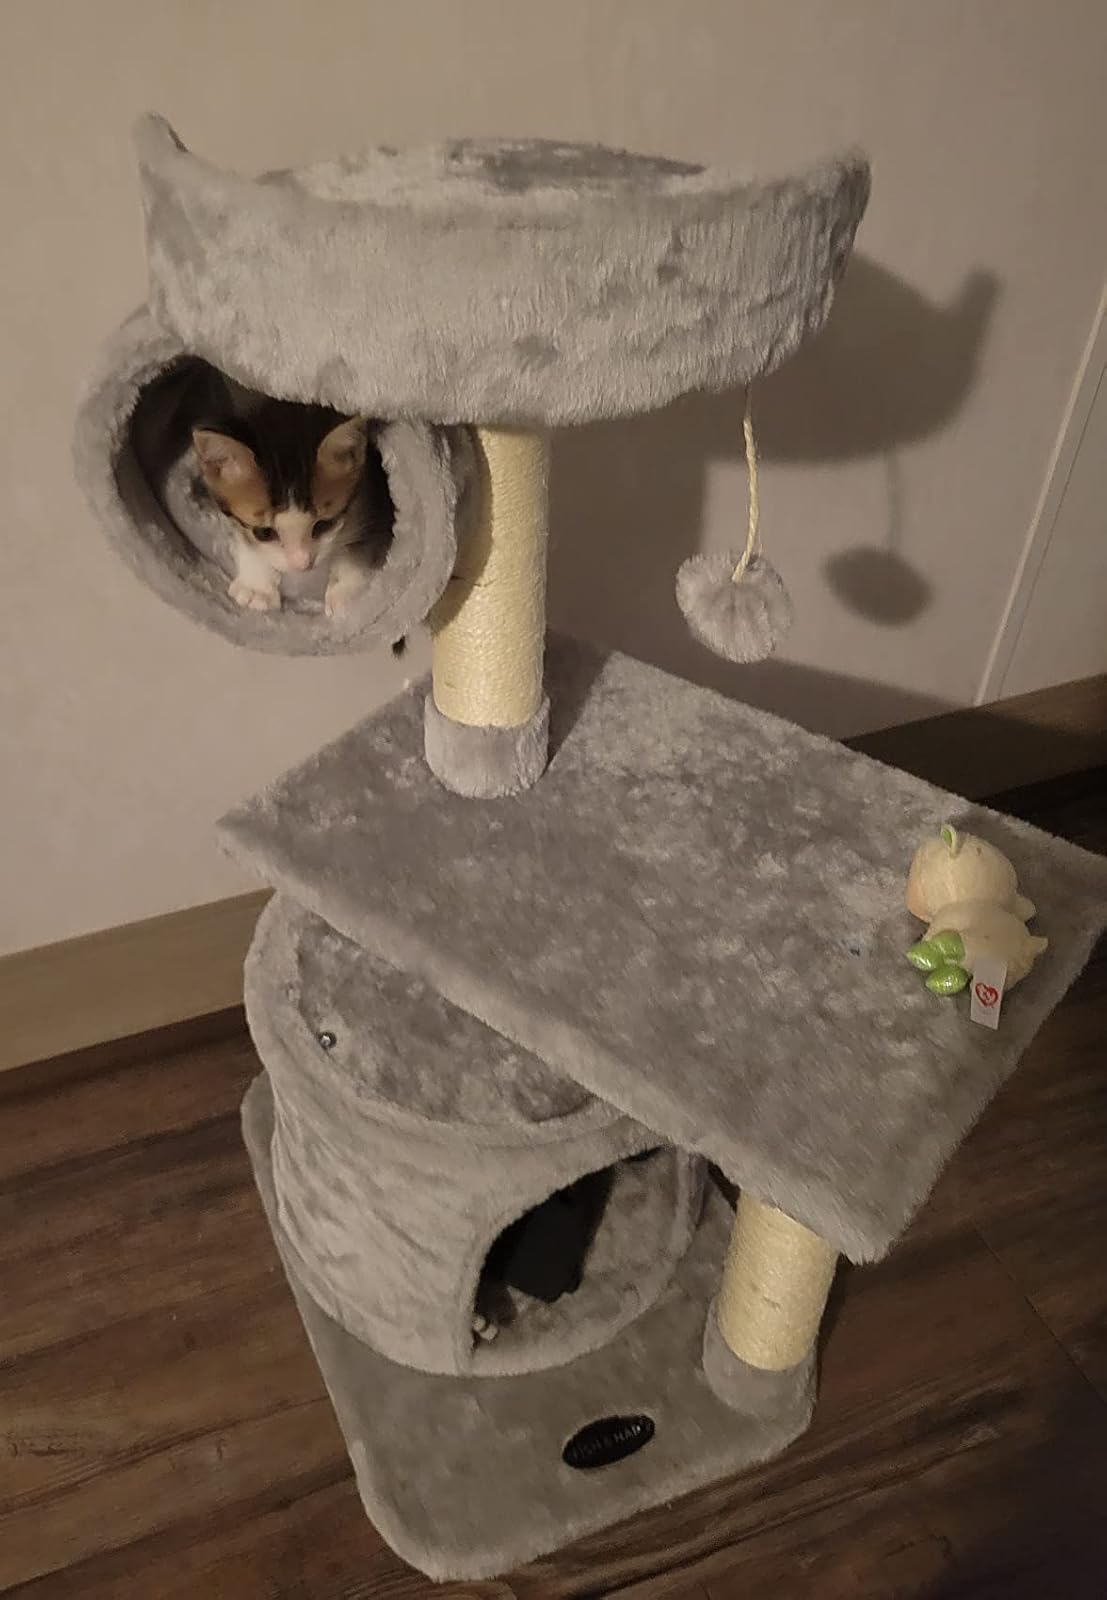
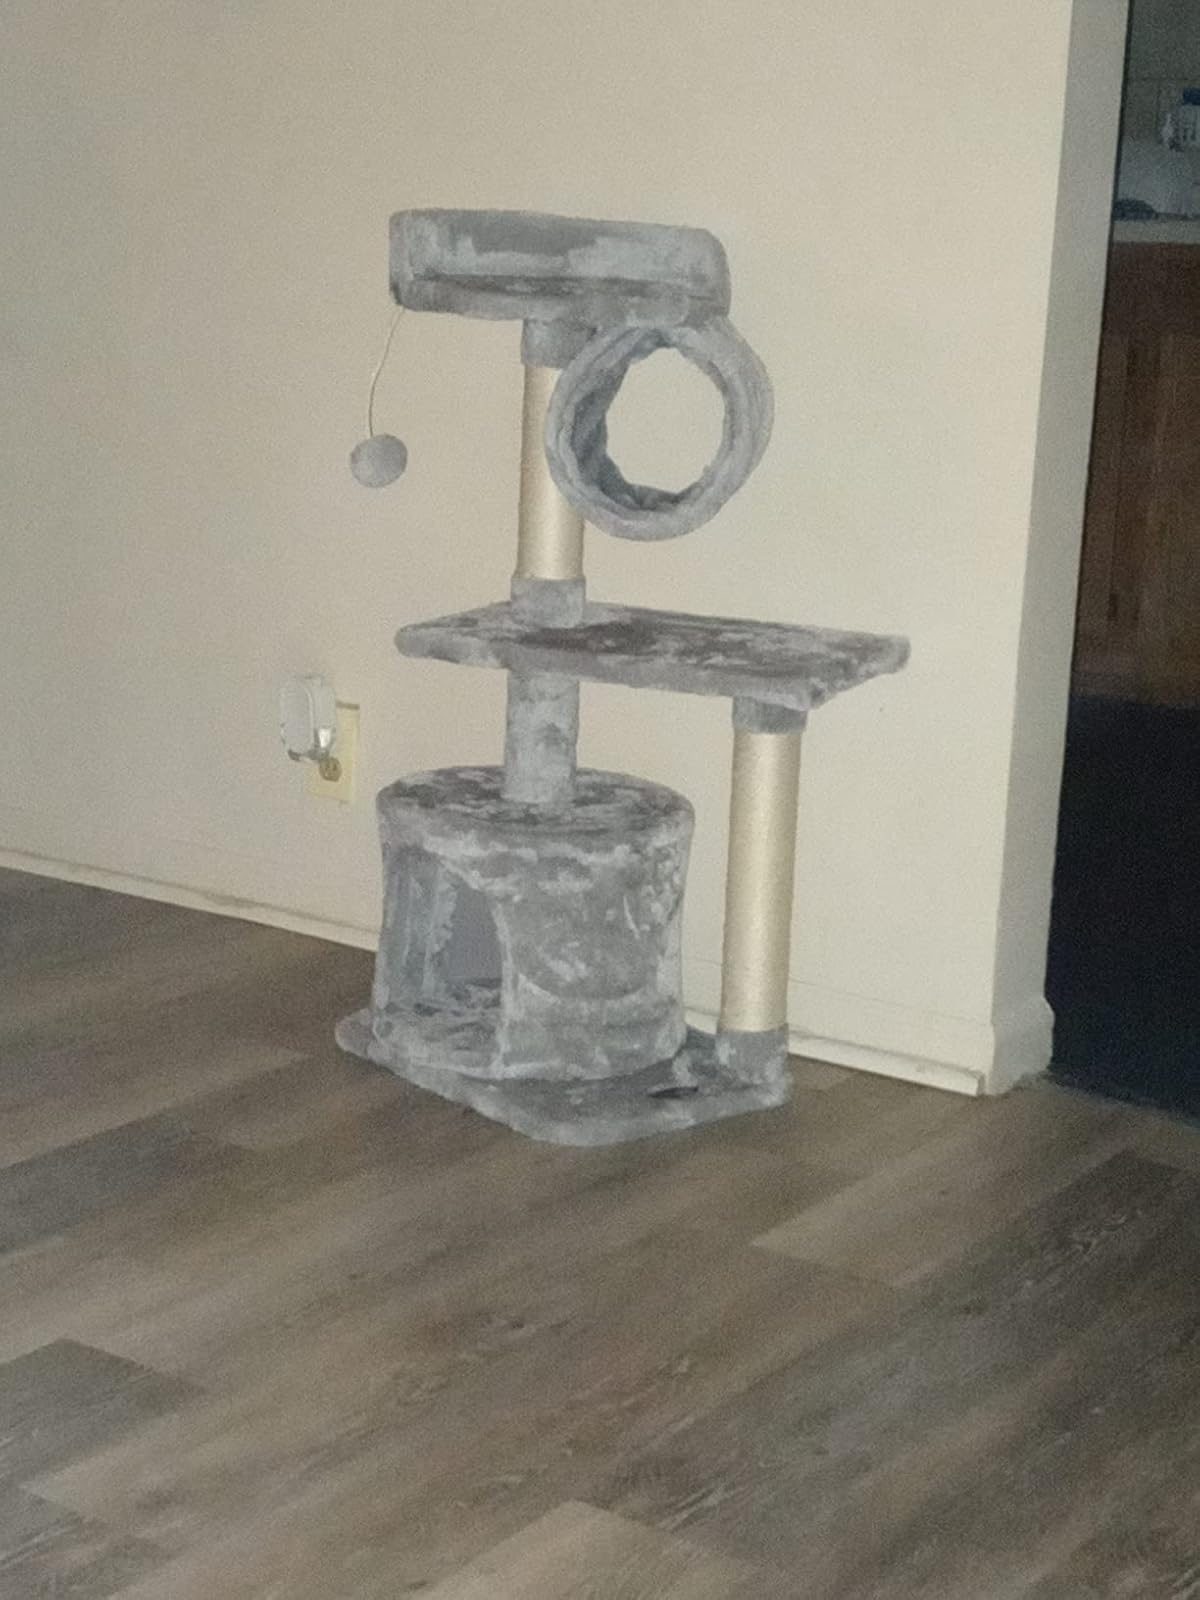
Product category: items_cat tree
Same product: yes